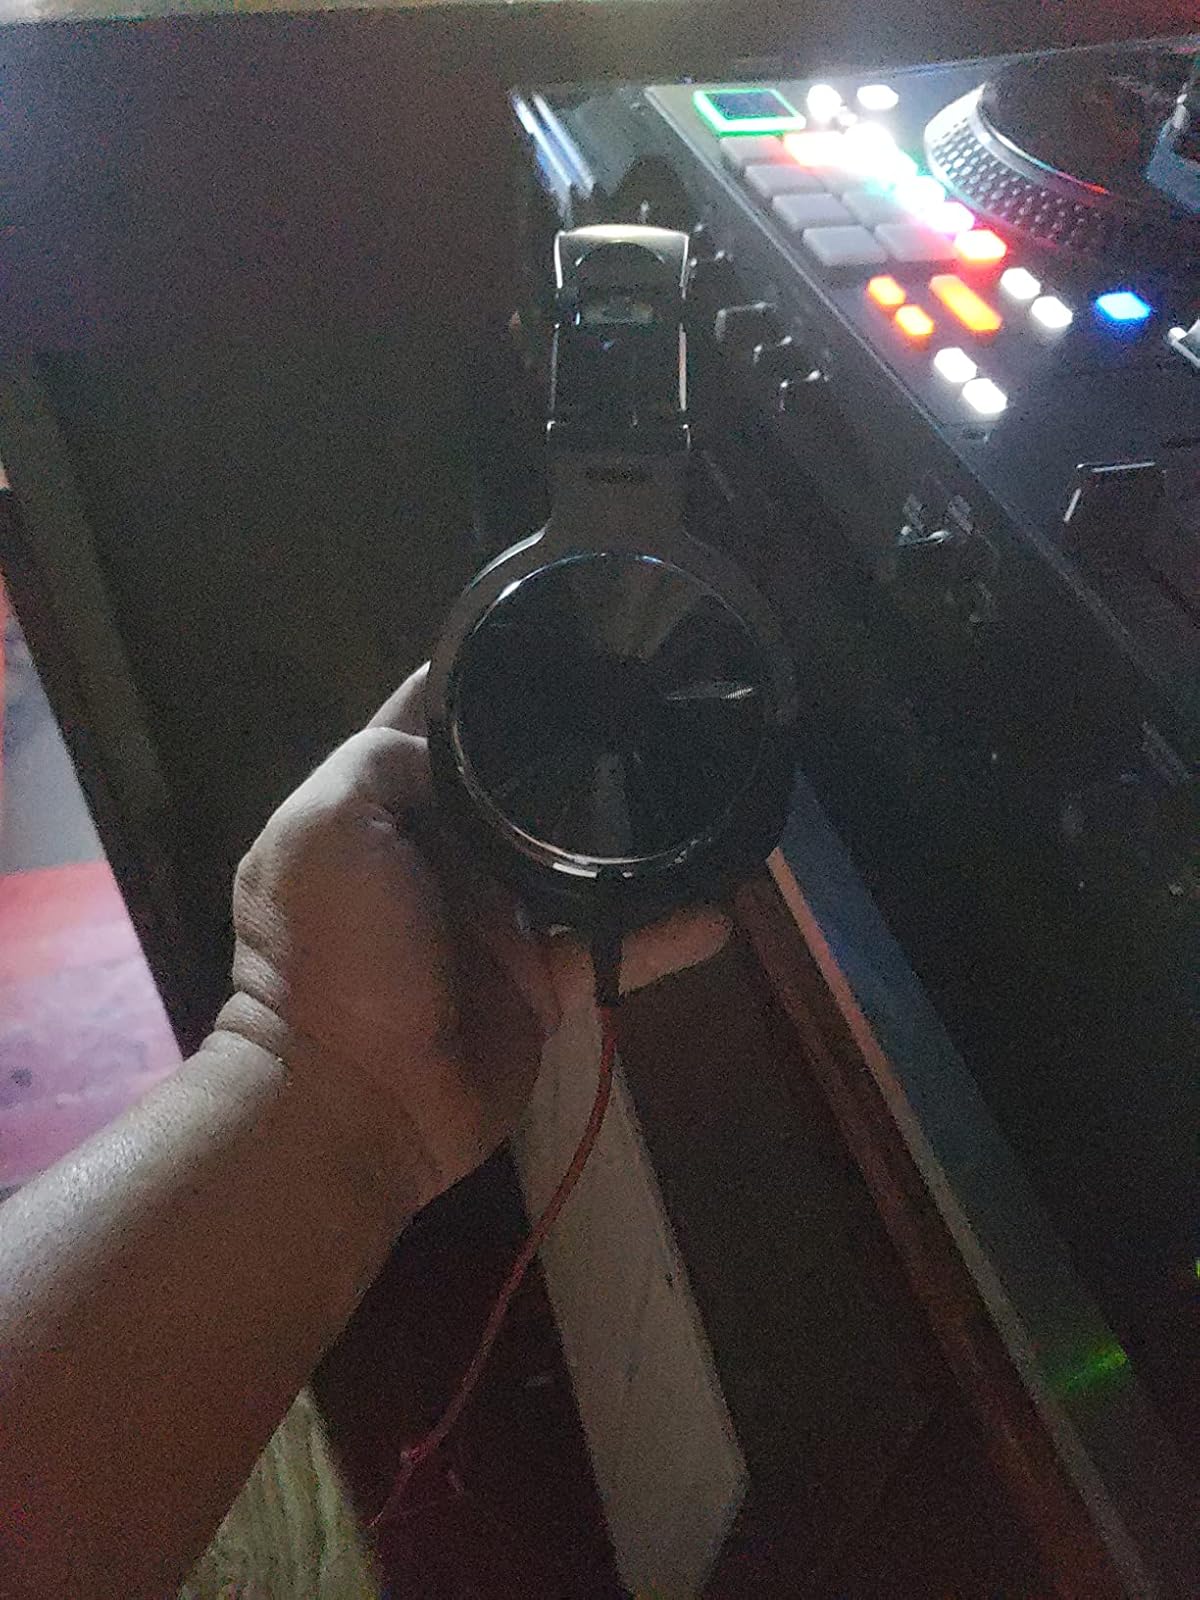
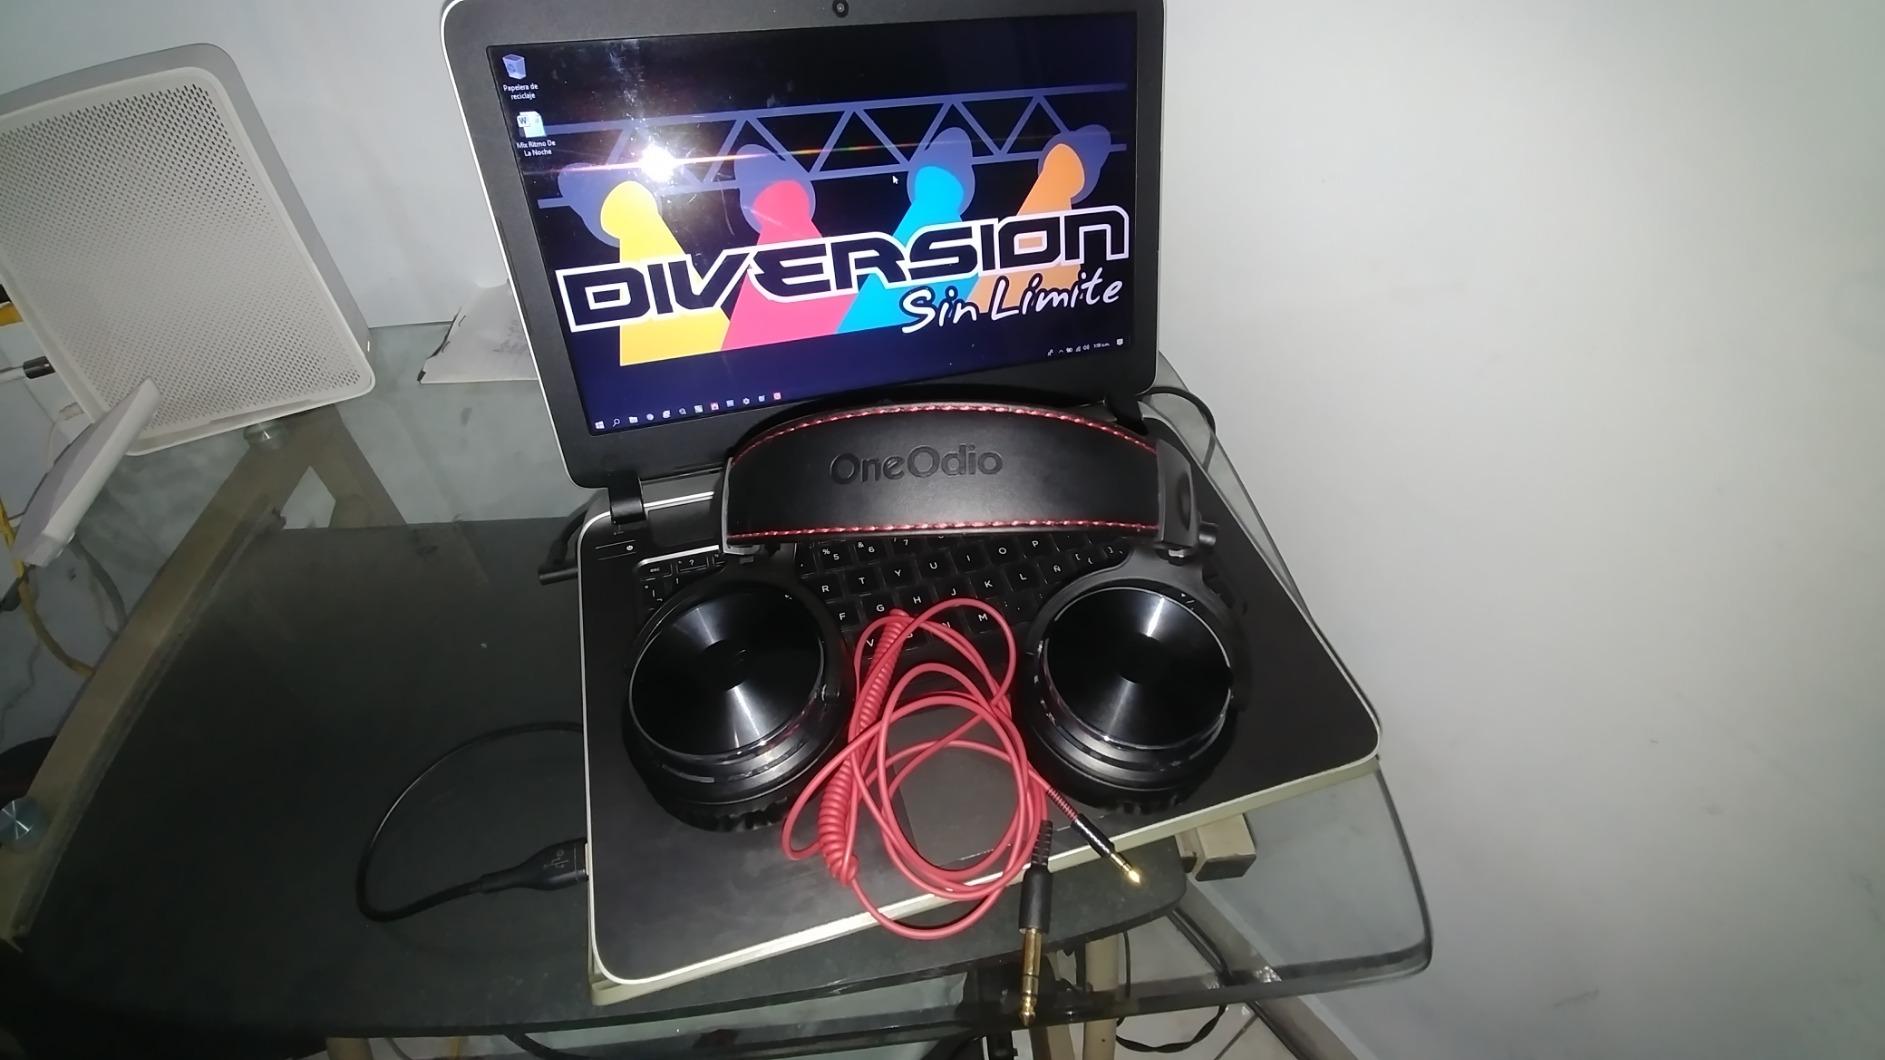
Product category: headphones
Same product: yes